Lana Lang

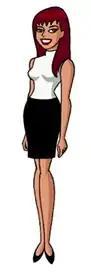
Lana Lang, as she appeared in "Superman: The Animated Series."

The character of Lana Lang has been analyzed as a portrayal of women in American comics. Her depiction in comics is seen in contrast to Lois Lane, in that "everything that woman are thought to be that the plot does not allow Lois spills over into Lana's character. Thus, the exaggeratedly feminine nature of Lana's speech and appearance- her form-fitting, sometimes revealing outfits for example- stands in contrast to Lois' sportier clothes and straightforward speech."